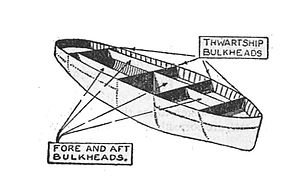
Skot
Koncepttegning af båd med skotter.
Et skot betegner en rumadskillelse på et skib. Anvendes overalt om bord: i personrum, i lastrum og i tanke. I moderne skibe sikrer man flydeevnen ved at opdele skibet i sektioner ved hjælp af vandtætte skotter, der typisk går fra hoveddækket til bunden.